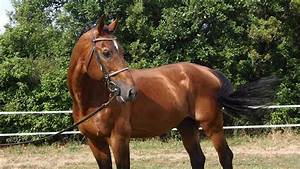
Label: cavallo